IBL Rookie of the Year

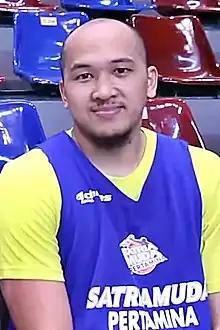
Arki Wisnu won the award in 2012, and won the Finals MVP in that same year.

The IBL Rookie of the Year Award is an annual Indonesian Basketball League award that is given to the best first season local player in the regular IBL season.